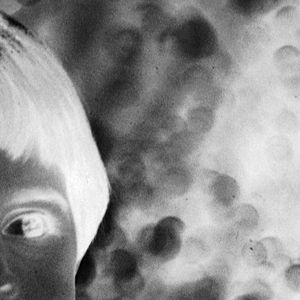
Fotografisk film / Negativ film
Negativ, grovkornet, ISO 25
Fotografisk film består af et tyndt plastmateriale kaldet basen. Oprindeligt bestod basen af celluloid, men pga. celluloids høje brændbarhed og ustabilitet, anvendes i dag oftest polyester eller celluloseacetat som base. Filmen er belagt med en emulsion bestående af lysfølsomme krystaller af sølvhalogenider opslæmmet i gelatine. Når filmen eksponeres for lys, dannes et latent billede, som kan frembringes kemisk. I fremkaldelsen ændres de belyste sølvsalte til metalisk sølv; ubelyste sølvsalte vil ikke ændres, og bliver fjernet ved en process kaldet fiksering. Hos farvefilm bliver det metaliske sølv udskiftet med farve, svarende til hvilket farvelag sølvet lå i.